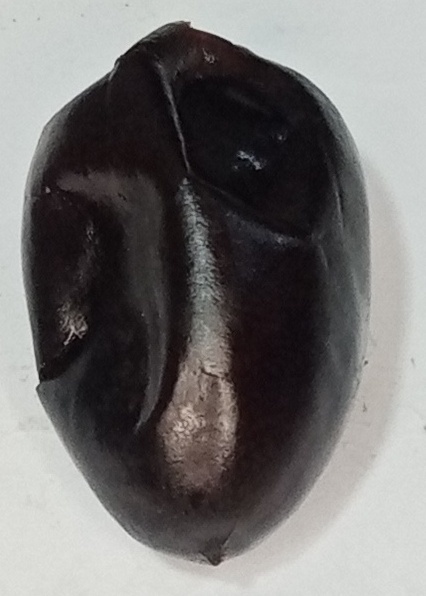
Variety: kupro
Size: large
Grade: grade-1